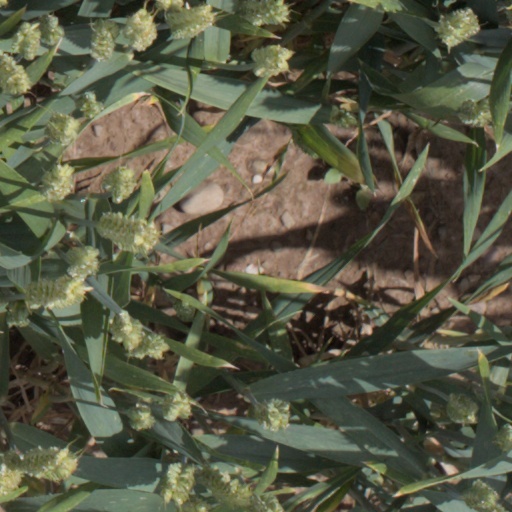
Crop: wheat